Michaniona

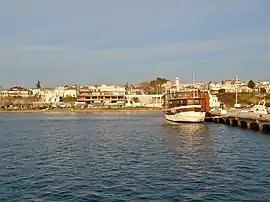

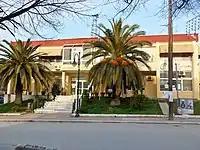
Town hall

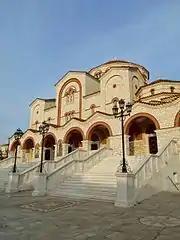
A church

Michaniona was a former municipality in the Thessaloniki regional unit, Greece. Since the 2011 local government reform, the town/suburb is part of the municipality of Thermaikos, of which it is a municipal unit. Population 10,784 (2021). The municipal unit has an area of 21.569 km. The seat of the municipality was in Nea Michaniona. The other communities in the municipal unit are Angelochori and Nea Kerasia. Michaniona is located near the site of the ancient city of Aenea.